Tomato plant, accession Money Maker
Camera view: horizontal (90 deg, fisheye); turntable rotation: 270 degrees
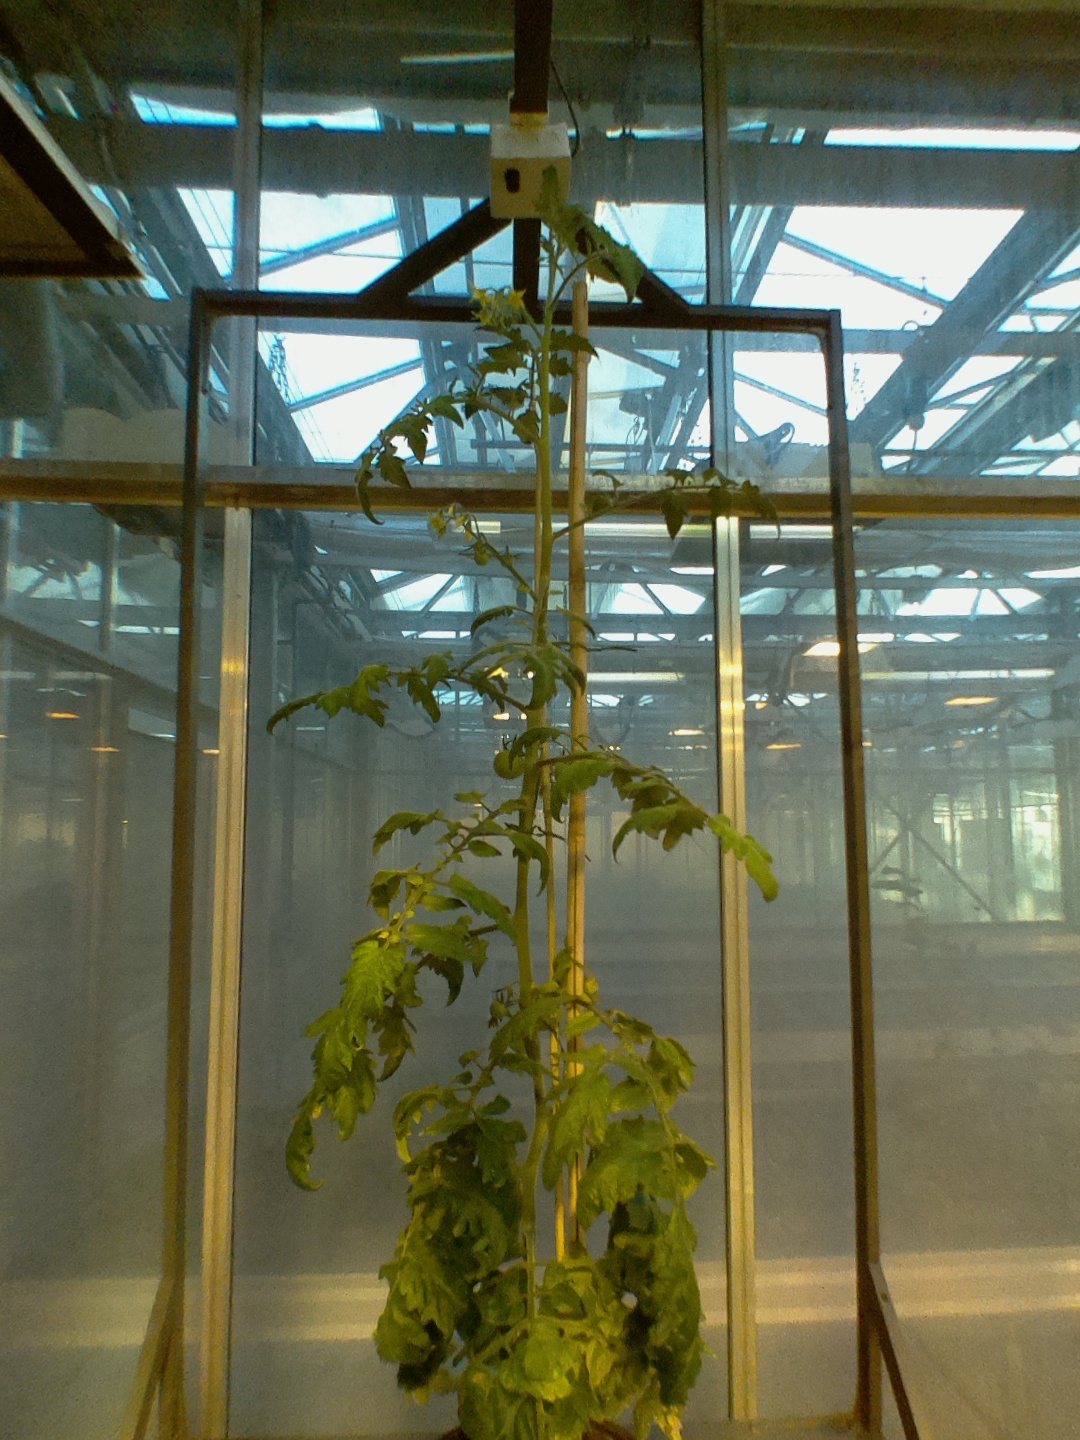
BBCH growth stage 75: 50%-60% of final fruit size